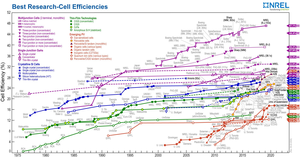
Une cellule photovoltaïque, ou cellule solaire, est un composant électronique qui, exposé à la lumière, produit de l’électricité grâce à l’effet photovoltaïque. La puissance obtenue est proportionnelle à la puissance lumineuse incidente et dépend du rendement de la cellule. Celle-ci délivre une tension continue et un courant la traverse dès qu'elle est connectée à une charge électrique.